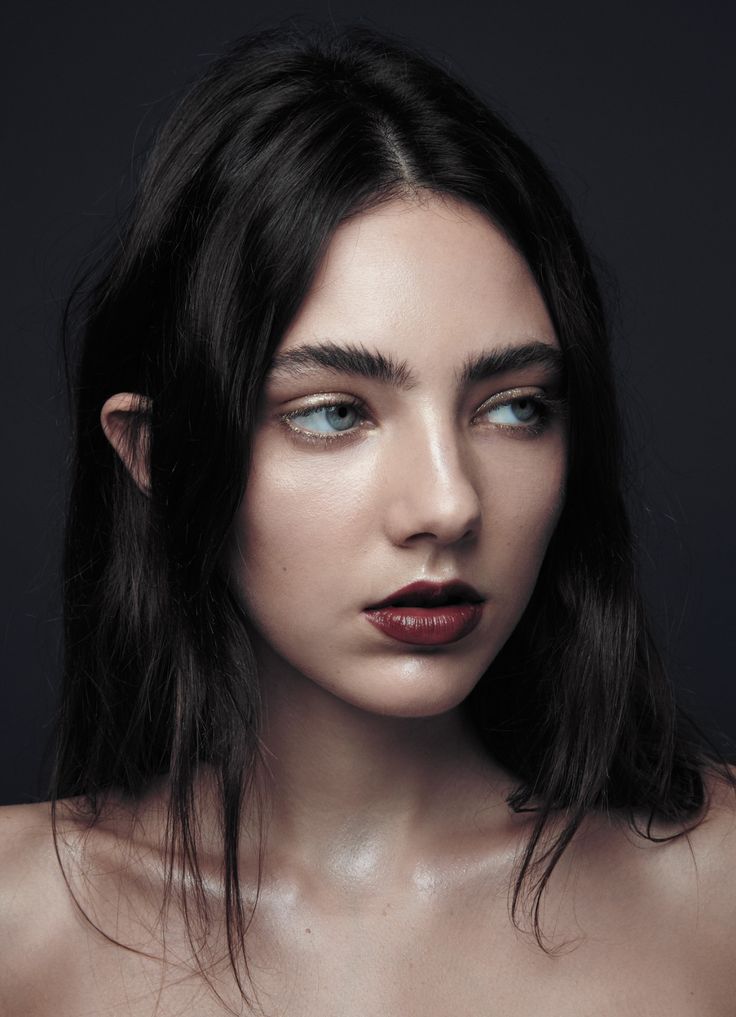
Gender: women